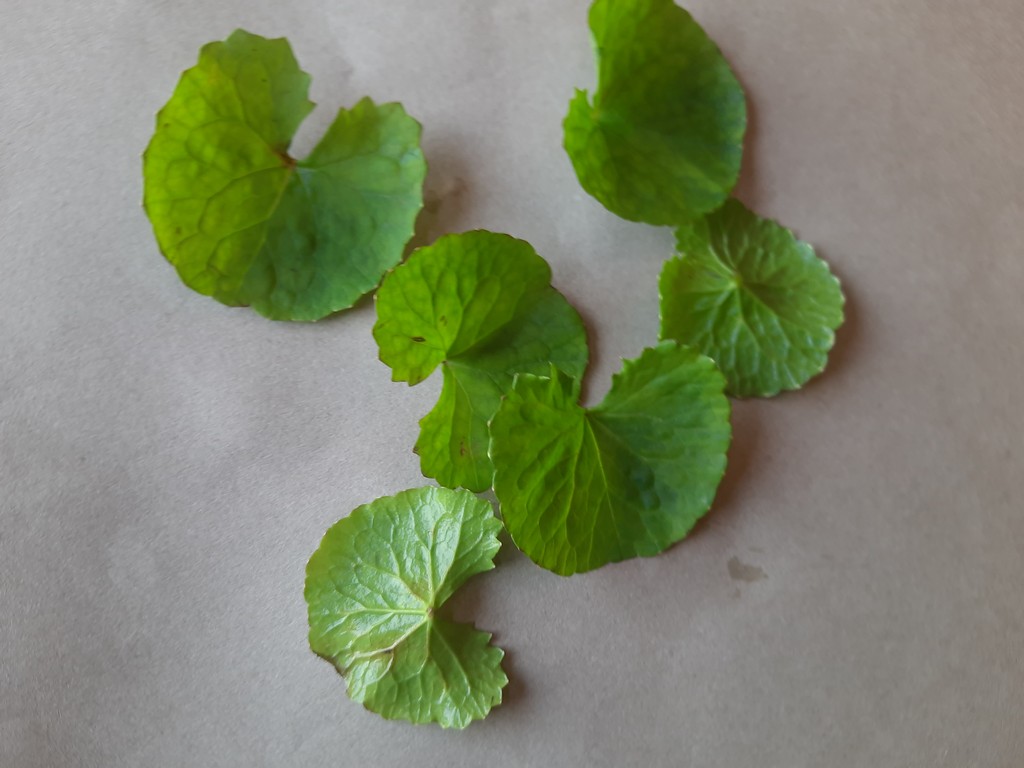
Label: Healthy